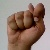
The image shows a hand gesture representing the letter 'T' in Indian Sign Language.